Sean Parnell

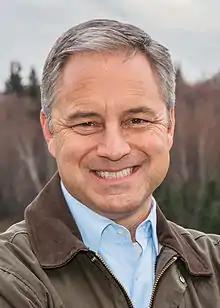
Parnell in 2014

Sean Randall Parnell (born November 19, 1962) is an American attorney and politician who was the tenth governor of Alaska from 2009 to 2014. He succeeded Sarah Palin in July 2009, and was elected governor in his own right in 2010 with 59.06% of the vote, as the largest percentage margin of any Alaska governor since the state's admission into the United States. In 2014, he narrowly lost his bid for re-election and returned to work in the private sector. He is a member of the Republican Party.